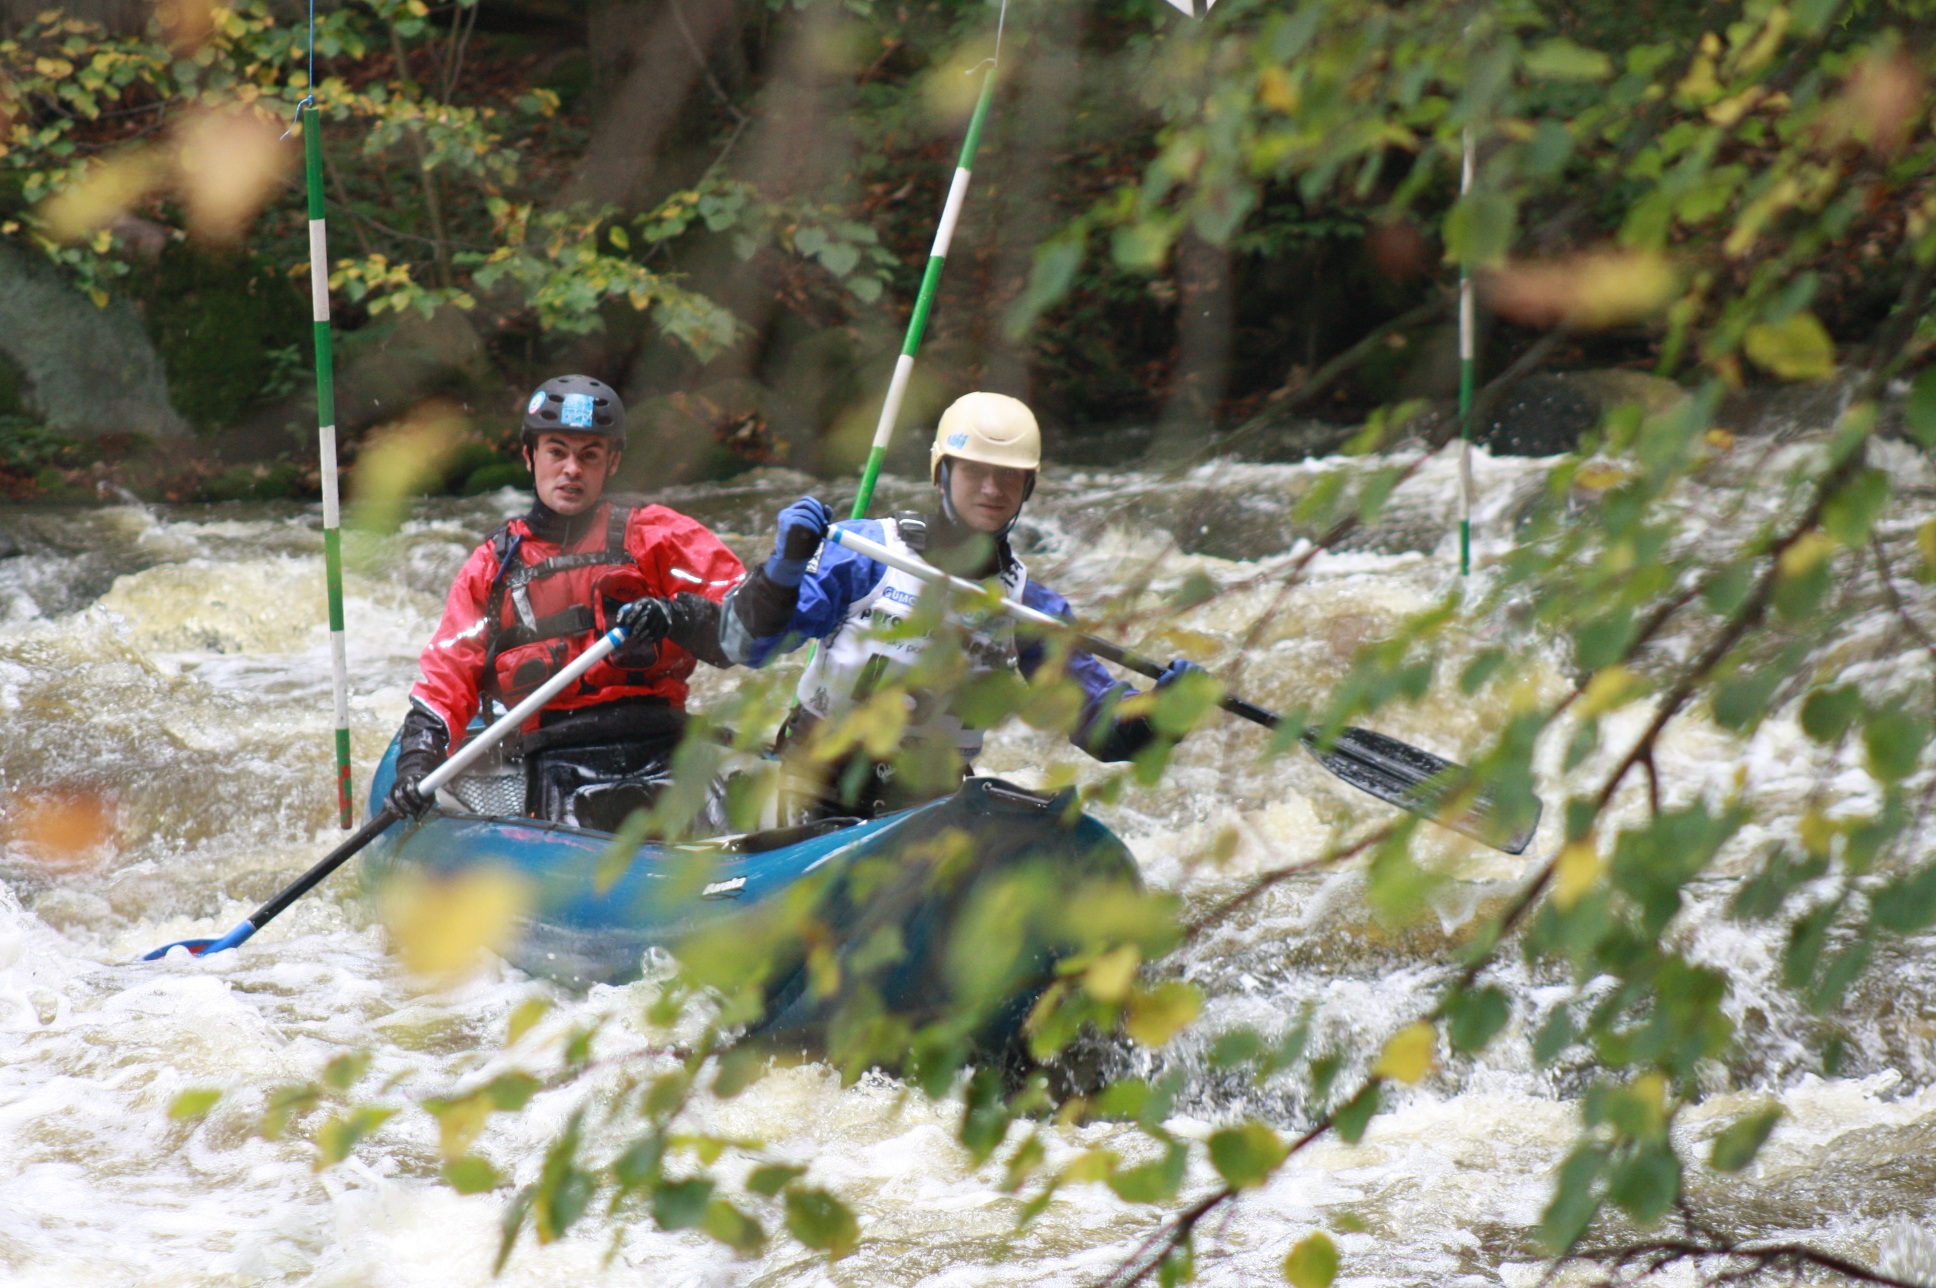
water, forest, adventure, river, canoe, recreation, stream, paddle, vehicle, extreme sport, speed, kayak, fight, sports, helmet, boating, will, white water, pleasure, emotion, force, canoeing, adrenaline, water sport, wild water, rafting, outdoor recreation, the wildness